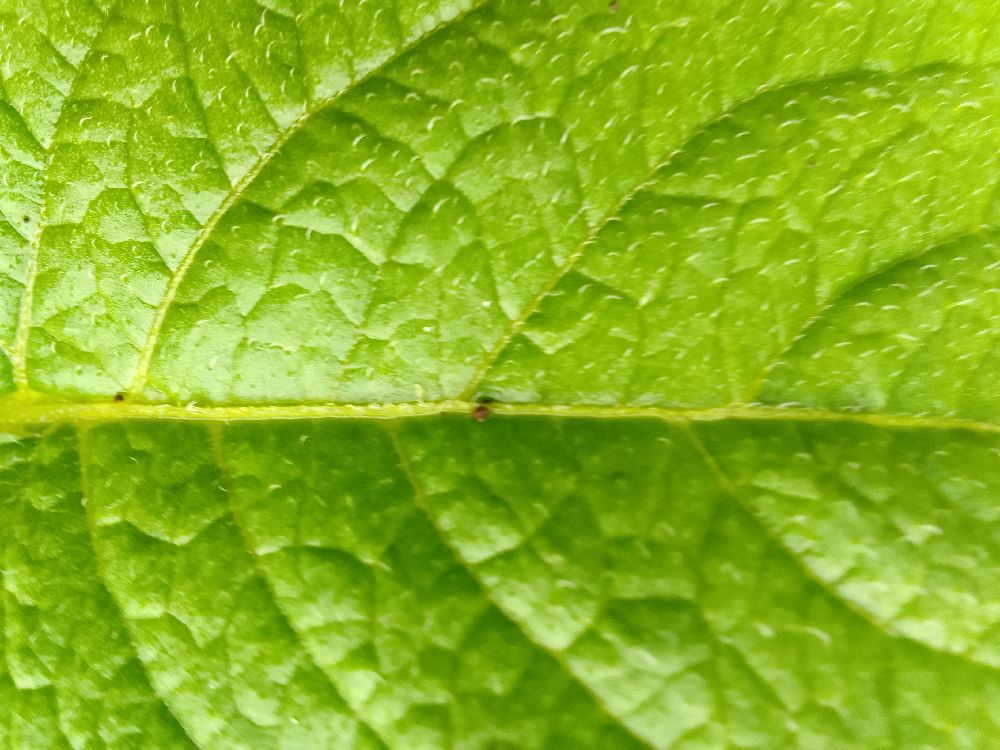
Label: Healthy